Bathurst, New South Wales

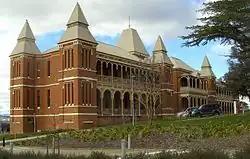
Bathurst District Hospital

Bathurst became the first gold centre of Australia. Flecks of gold were first discovered in the Fish River in February 1823, but it was on 12 February 1851 in a Bathurst Hotel that Edward Hargraves announced the discovery of payable gold 26 miles (42km) north-west at the confluence of two creeks, a spot soon named Ophir. Further discoveries followed quickly nearby in Sofala and Hill End, and by the 1860s Bathurst's economy was transformed by the discovery of the region's gold and began to boom. The area's fame grew even more in 1872 when Hill End became famous for Bernhardt Holtermann's finding of the 'Beyers-Holtermann Specimen', this being the world's largest specimen of native gold ever discovered, a record that still stands today.